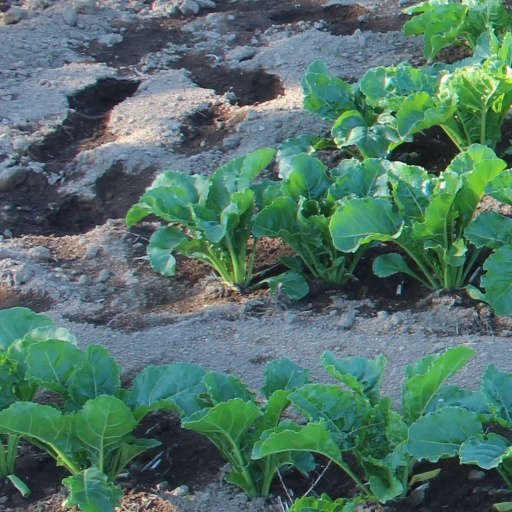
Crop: sugar beet